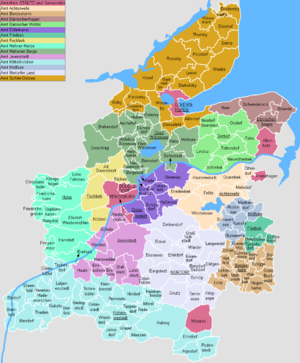
Kreis Rendsborg-Egernførde / Byer, amter og kommuner
Oversigtskort
Rendsborg-Egernførde er en tysk kreds i delstaten Slesvig-Holsten. Hovedbyen er Rendsborg. Kredsen knytter sig både til Sydslesvig og Holsten.